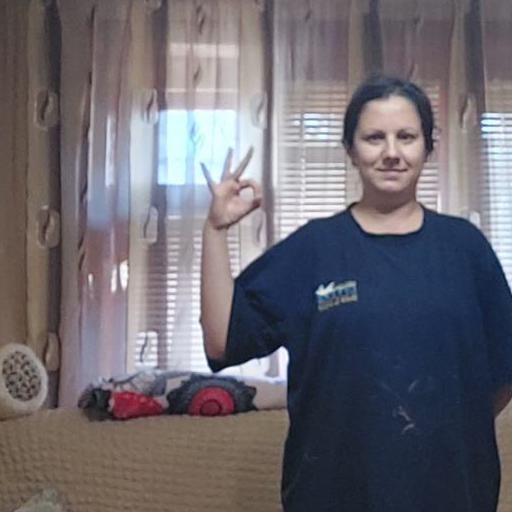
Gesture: ok